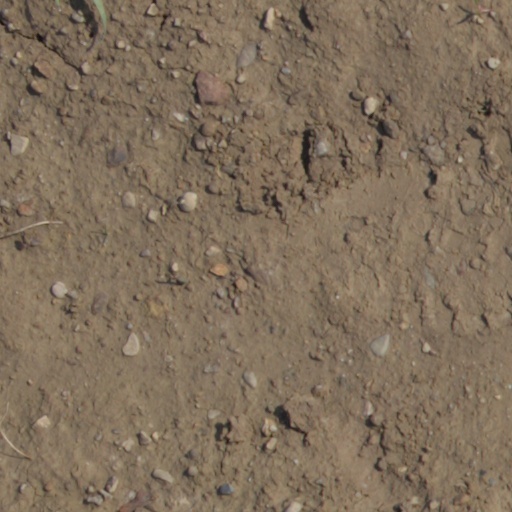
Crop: wheat